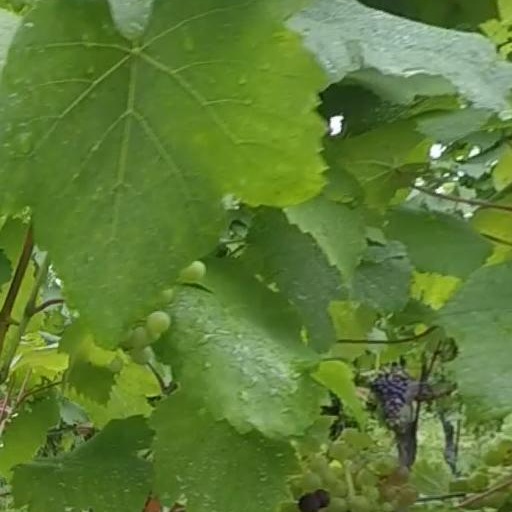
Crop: grape